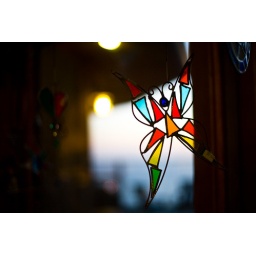
a stained glass butterfly for sale, hanging by a window